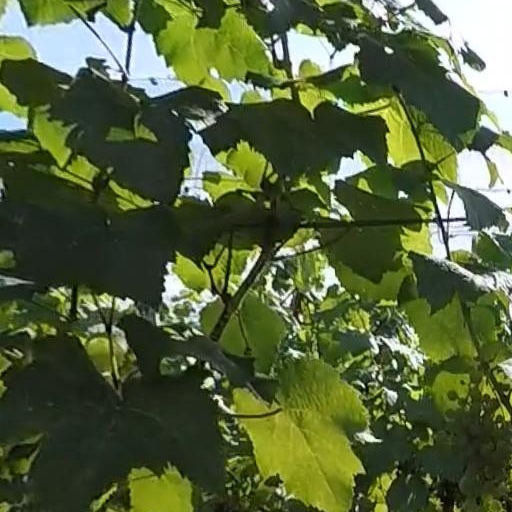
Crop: grape